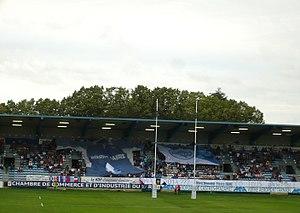
Stade Pierre-Antoine à Castres dans le département français du Tarn
Le Castres olympique est un club français de rugby à XV situé à Castres, dans le Tarn. Créé en 1906, il évolue actuellement en Top 14.